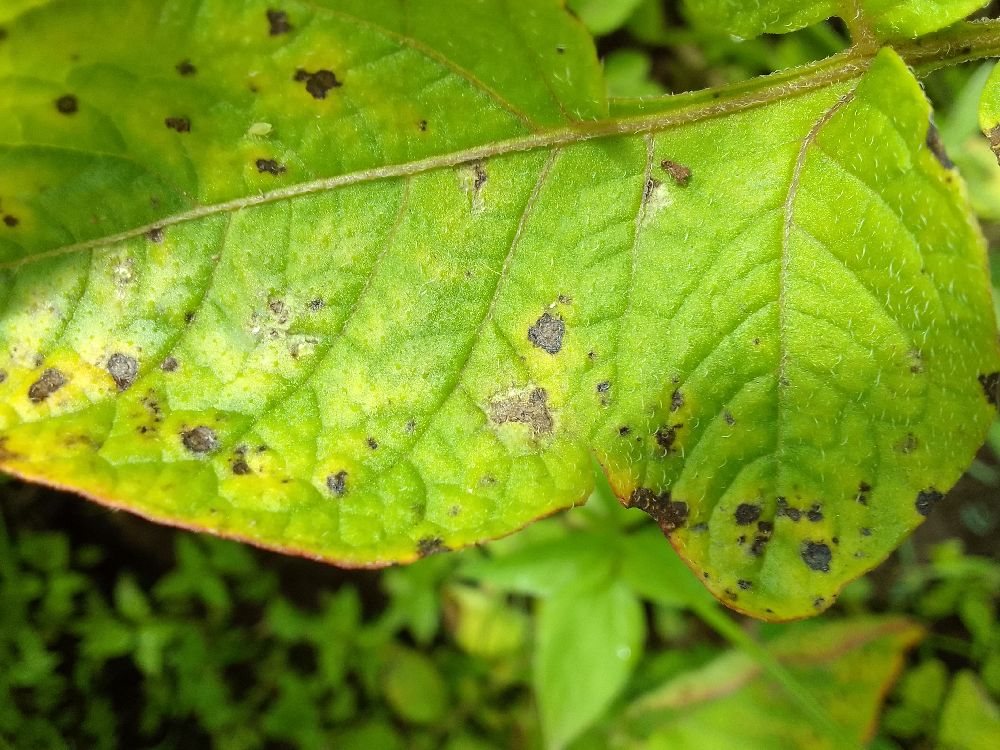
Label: Early blight